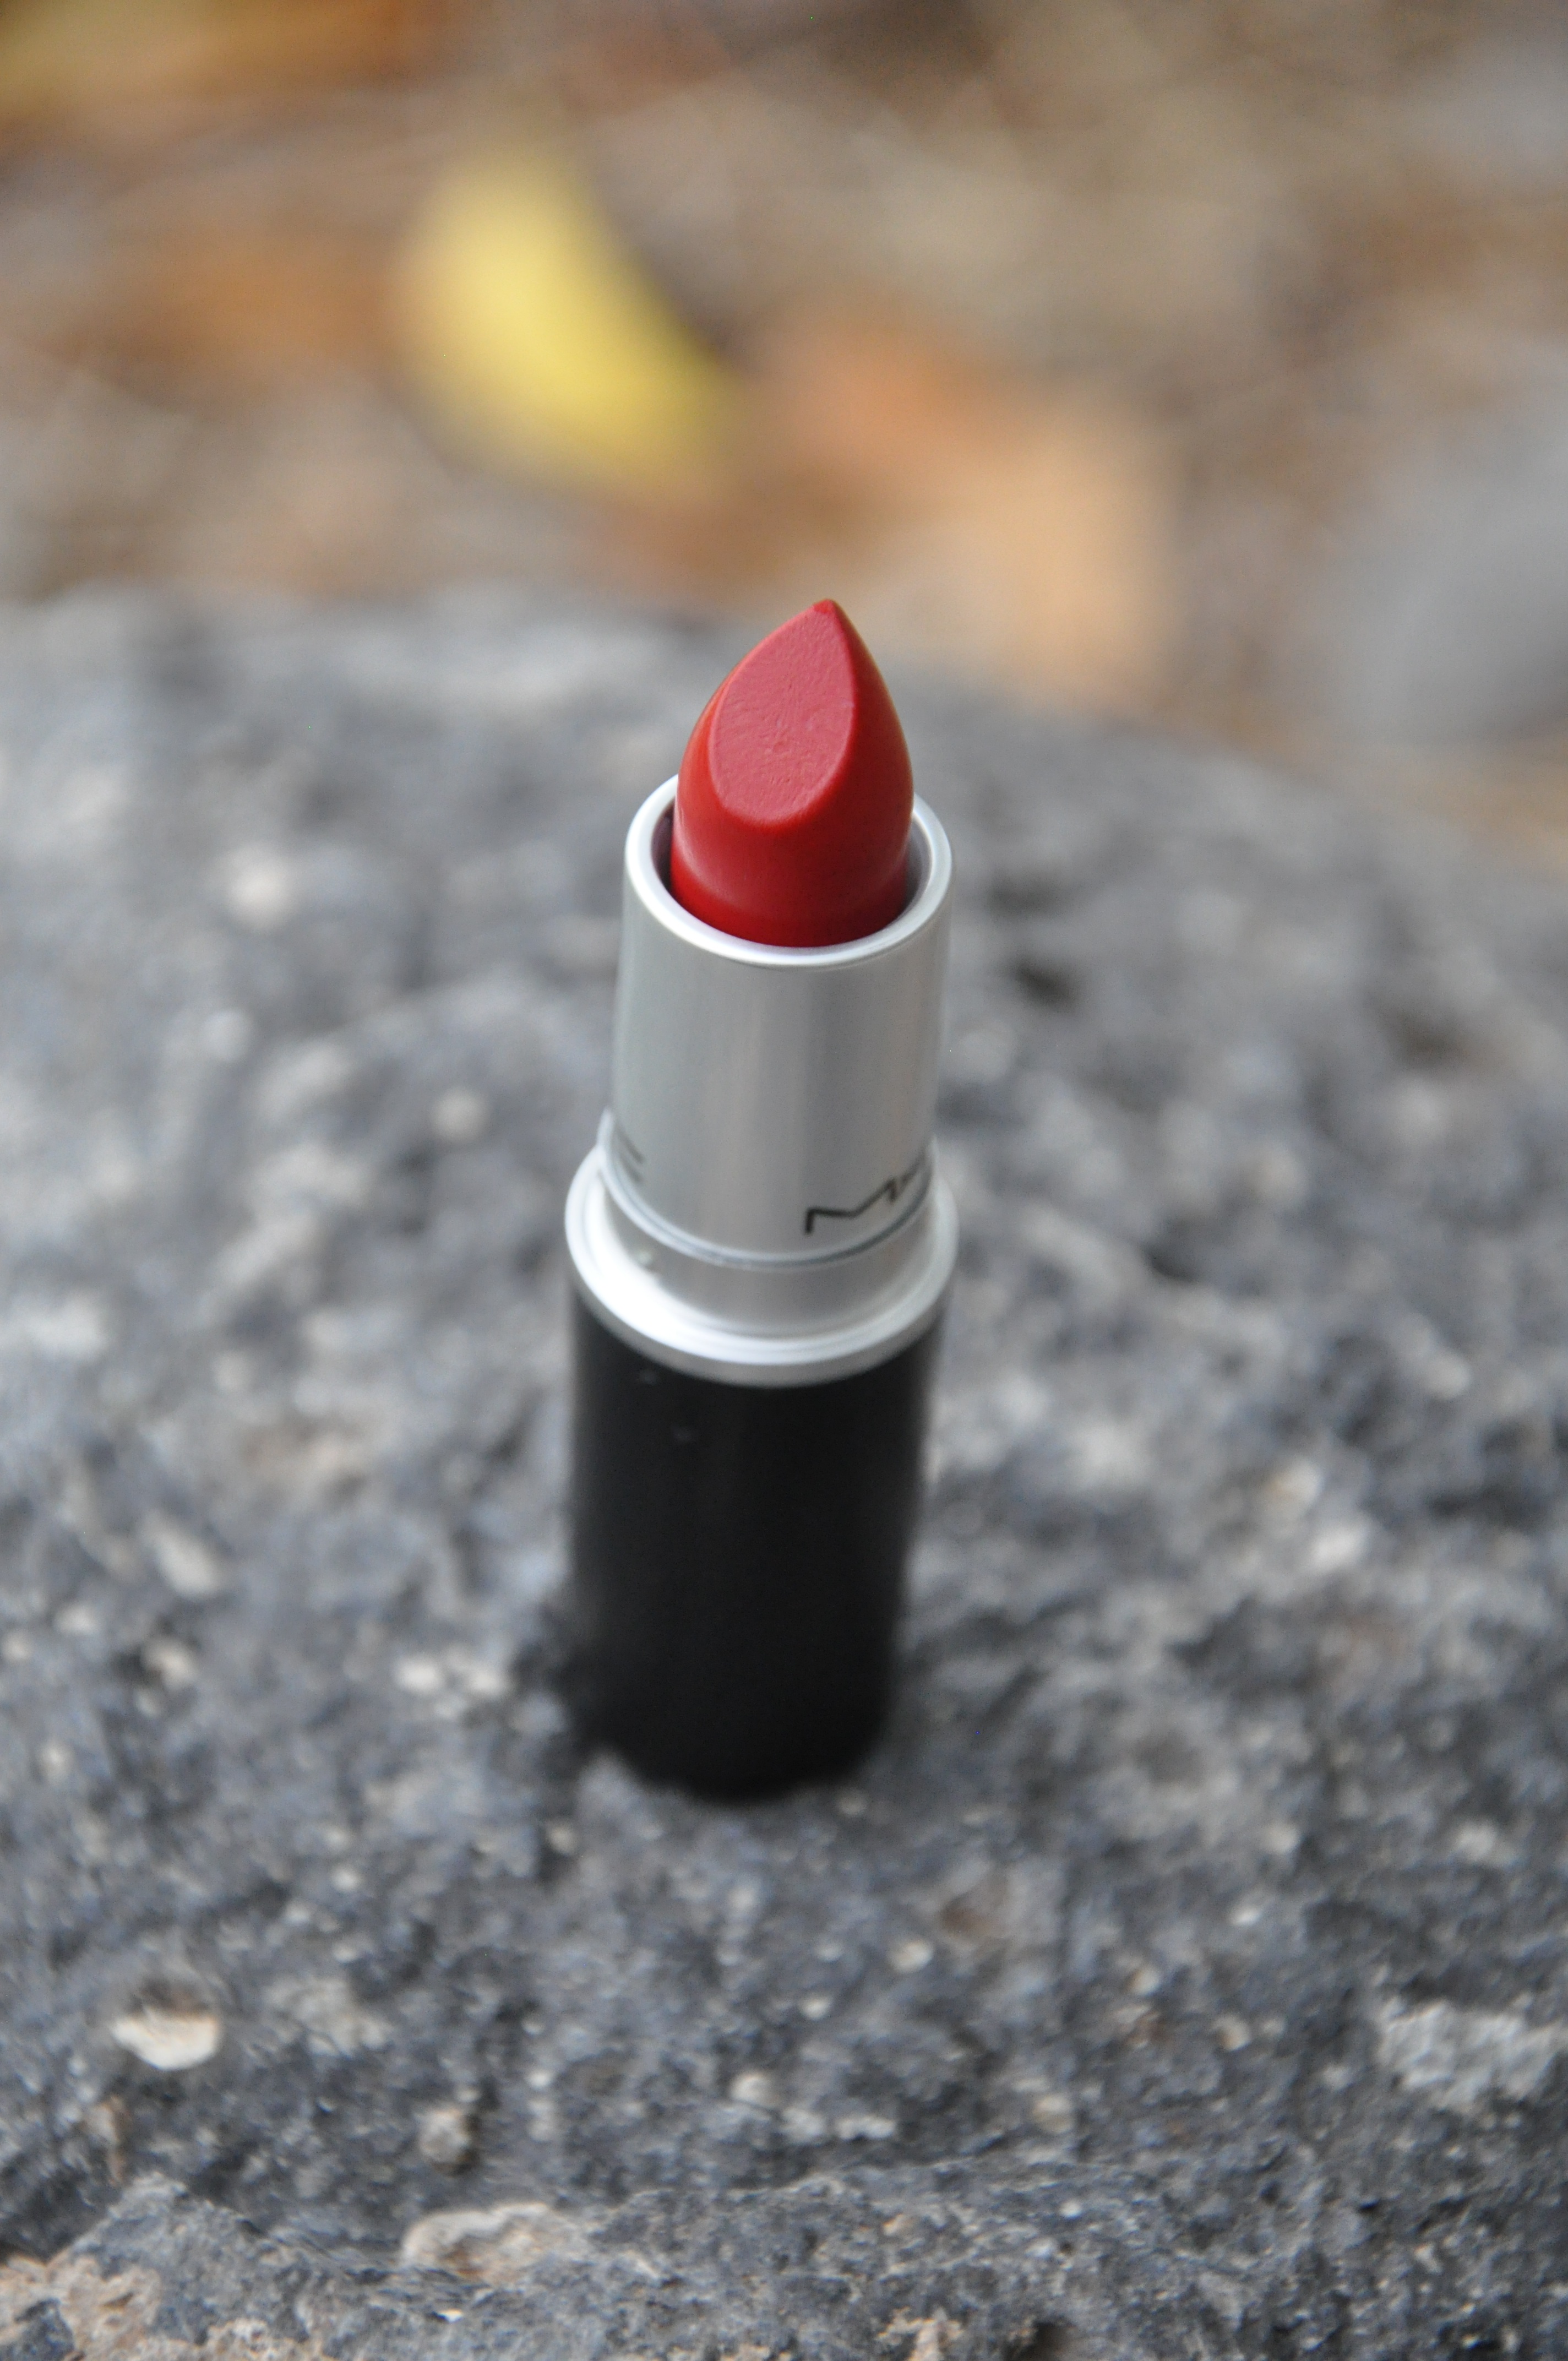
hand, woman, female, red, color, soil, fashion, lip, makeup, make up, eye, lips, style, lipstick, cosmetics, glamour, glamour girl, cosmetic products